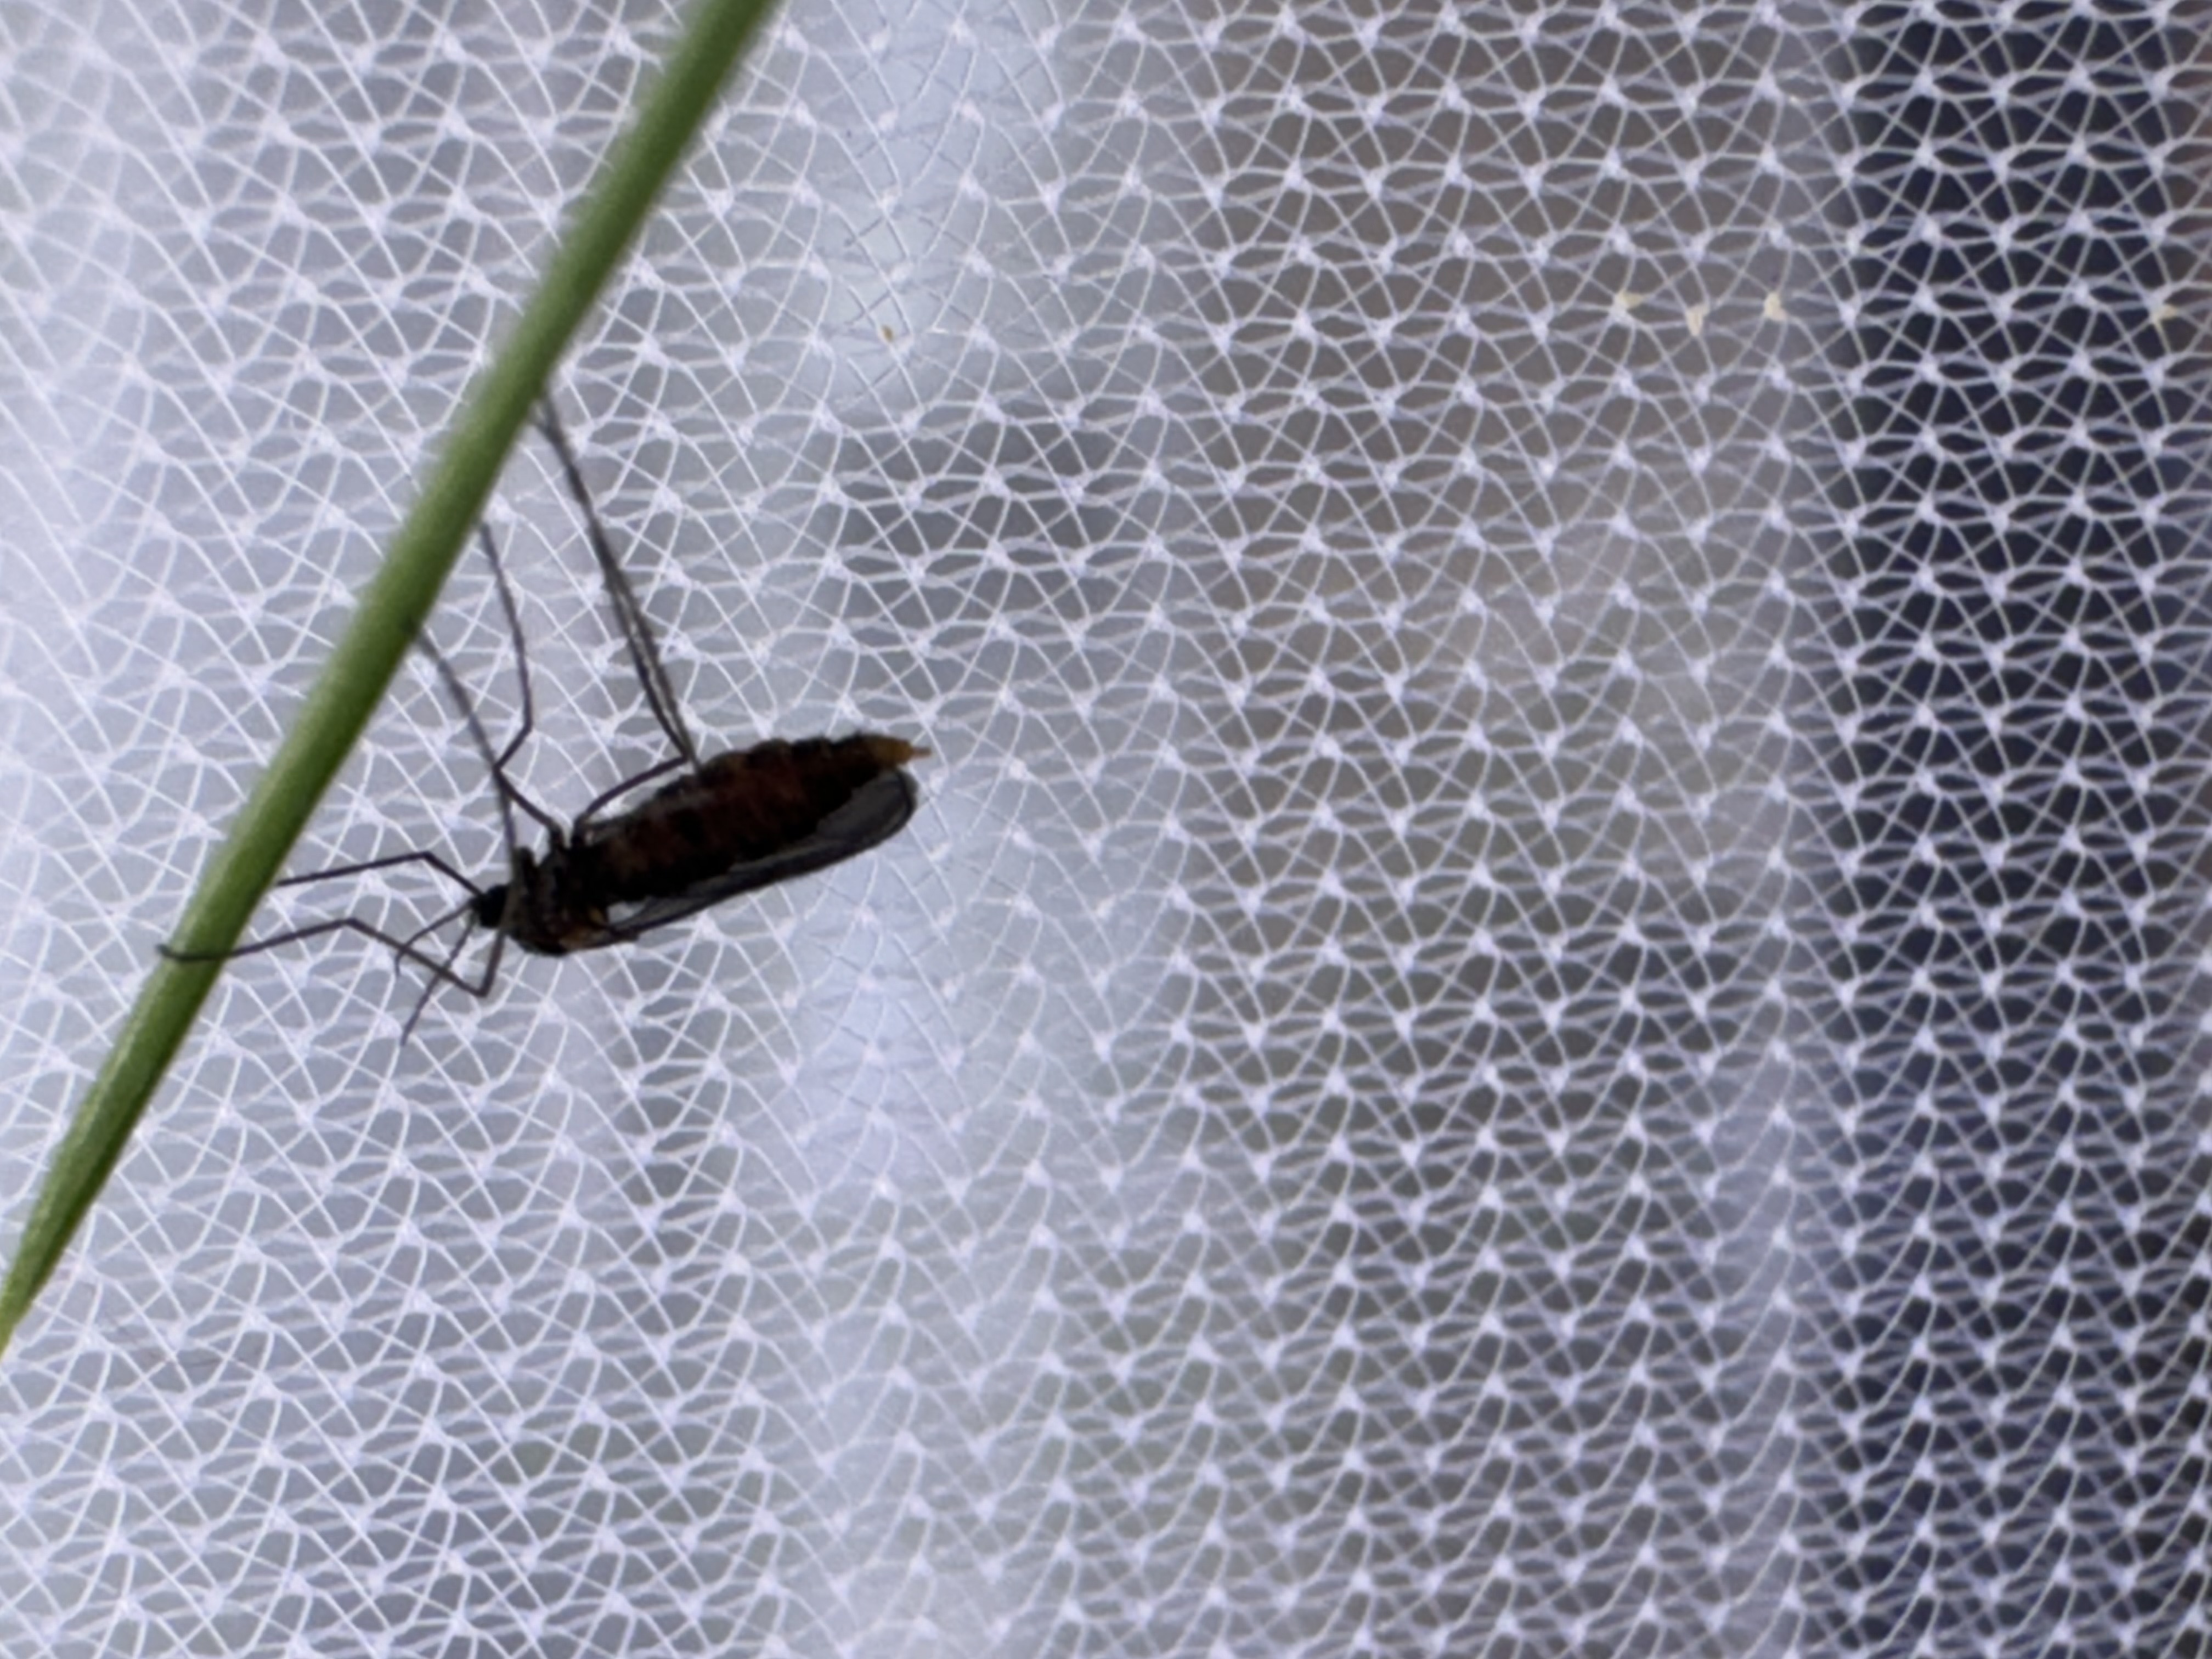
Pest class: hessian_fly